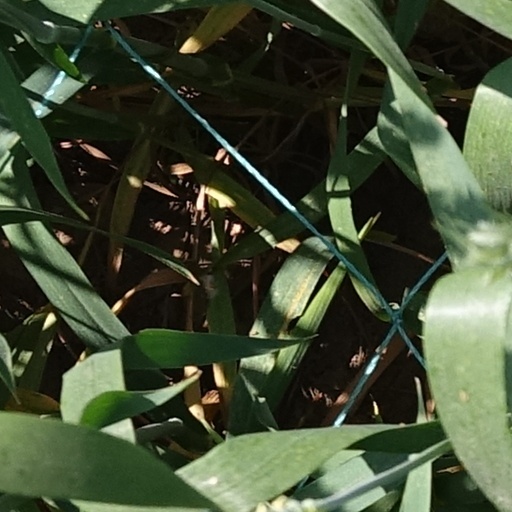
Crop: wheat